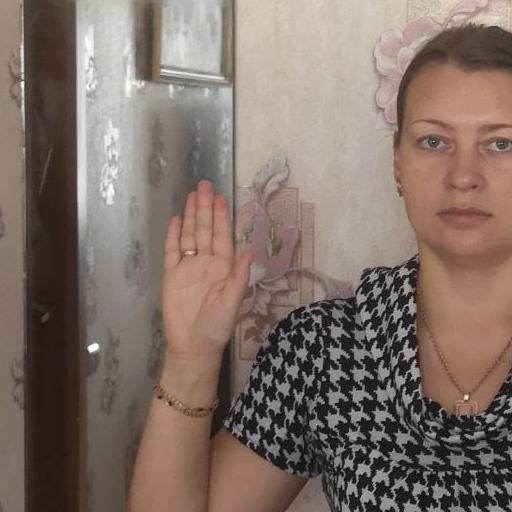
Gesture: stop